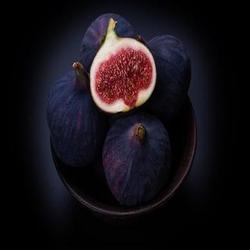
Label: Fig